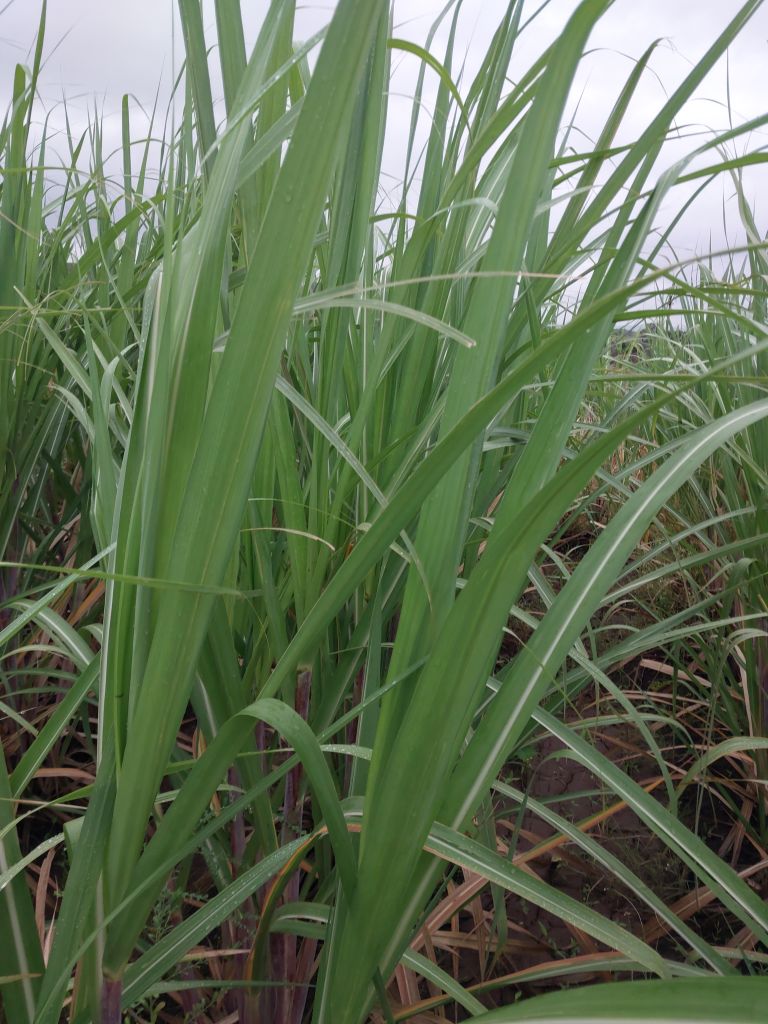
Label: Healthy